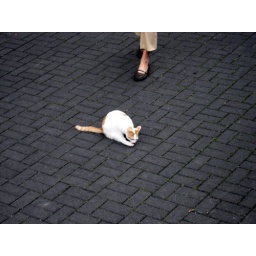
The cats &amp;amp; dogs in Germany were the BEST!